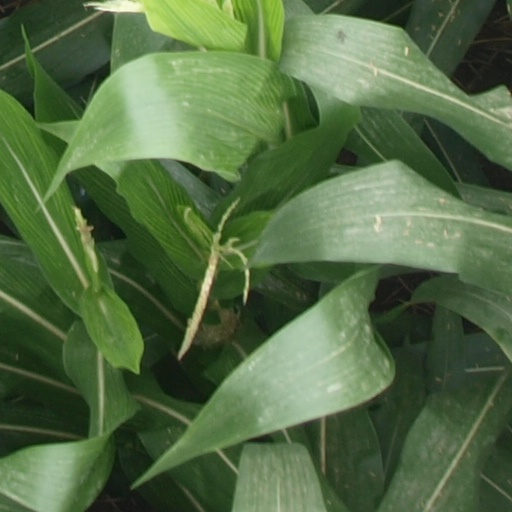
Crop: maize; corn